Bainbridge Island, Washington

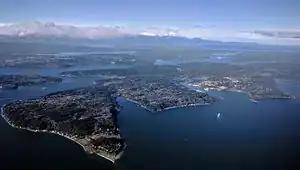
Aerial view of Bainbridge Island from the southeast, showing the Bainbridge Island ferry from Seattle making the first of two turns to bring it into Eagle Harbor, with Blakely Harbor to its left

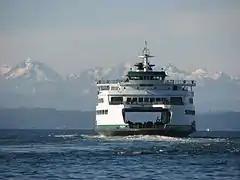
The ferry "Wenatchee" en route from Seattle to Bainbridge Island

Bainbridge Island was formed during the last ice age—13,000 to 15,000 years ago—when the Vashon Glacier scraped out the Puget Sound and Hood Canal basins.